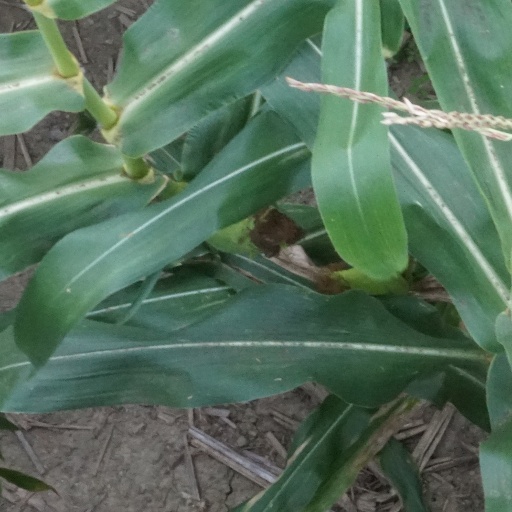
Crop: maize; corn